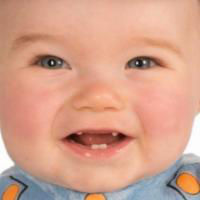
Age group: age 01-10